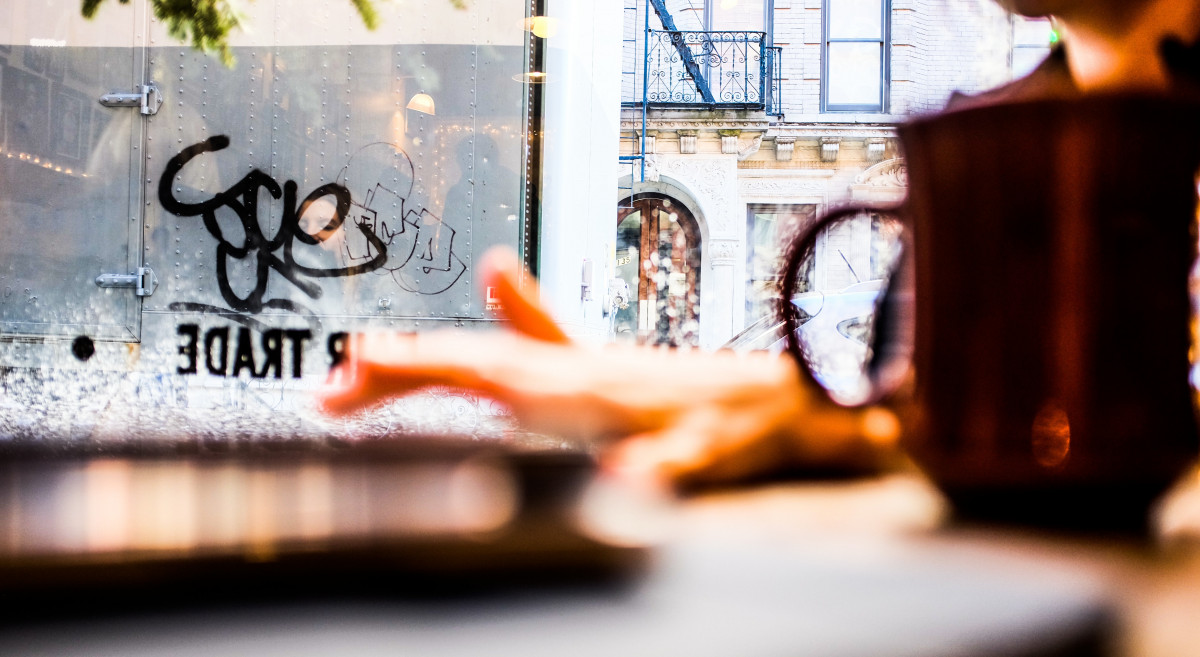
Tags: font